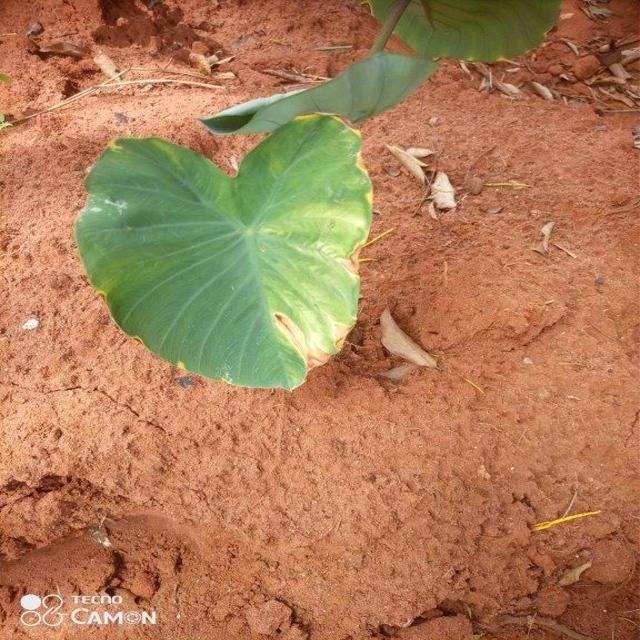
Label: Mid_Blight